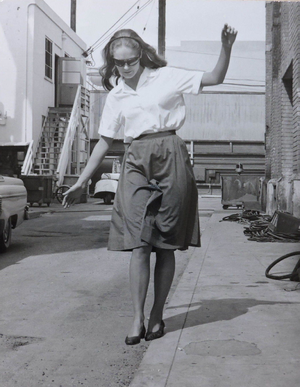
Elizabeth Hartman
Elizabeth Hartman i 1965 hos MGM studio.
Mary Elizabeth Hartman var en amerikansk teater- og filmskuespiller.